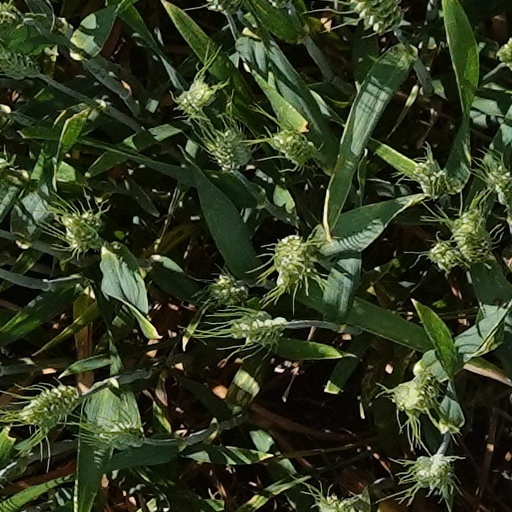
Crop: wheat